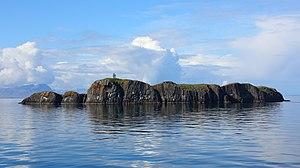
Île Elliðaey et son phare, dans le fjord Breiðafjörður en Islande. Vue du Nord-Est. Polski: Wyspa Elliðaey, znajdująca się w zatoce Breiðafjörður (Islandia). Zdjęcie robione od północnego wschodu. Svenska: Ön Elliðaey med fyr i Breiðafjörður, västra Island. Sedd från nordöst.